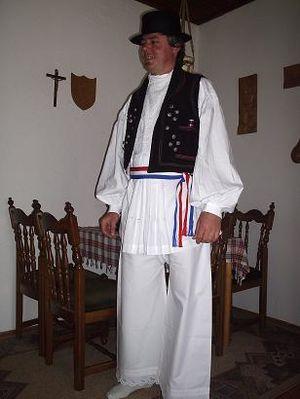
Cet article recense les pratiques inscrites au patrimoine culturel immatériel en Croatie.